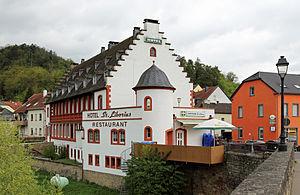
L'hôtel-restaurant Sankt-Liborius à Echternacherbrück (Allemagne) vu du vieux pont de la Sûre reliant Echternach (Grand-Duché de Luxembourg) à Echternacherbrück